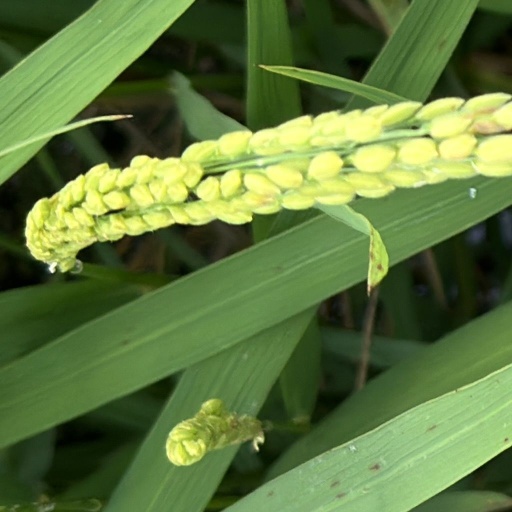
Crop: rice